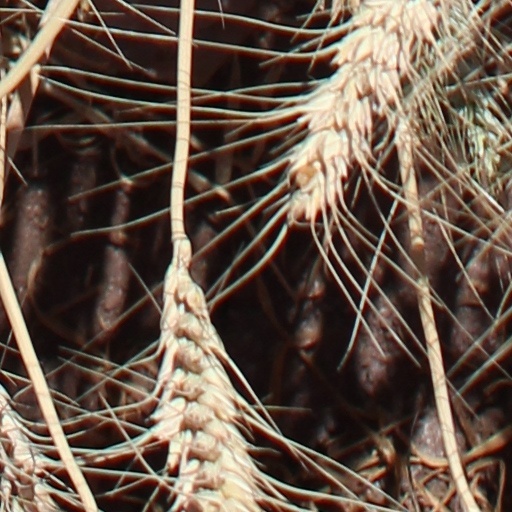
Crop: wheat